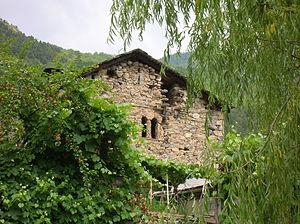
Les châteaux valdôtains sont nombreux et importants, et témoignent du passé illustre de cette petite région montagneuse, comme voie de passage alpine.